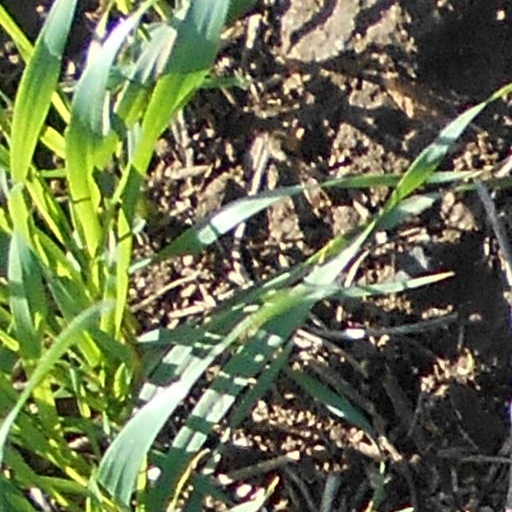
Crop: wheat